Noronha hotspot

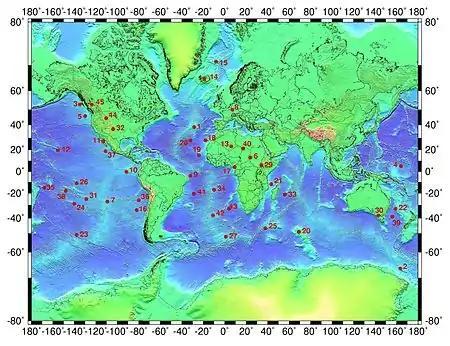
Global map of hotspots; Noronha is number #9

Noronha hotspot is a hypothesized hotspot in the Atlantic Ocean. It has been proposed as the candidate source for volcanism in the Fernando de Noronha archipelago of Brazil, as well as of other volcanoes also in Brazil and even the Bahamas and the Central Atlantic Magmatic Province.